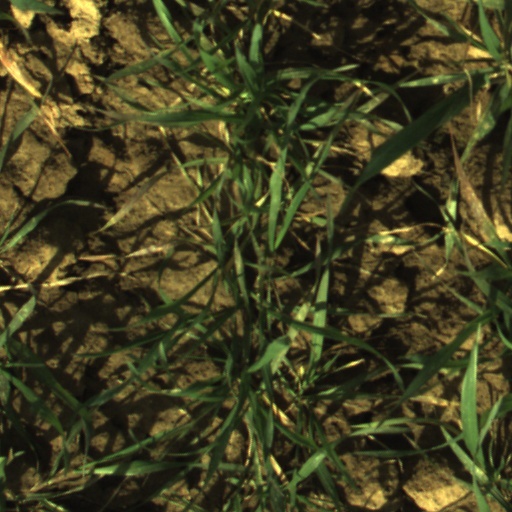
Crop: wheat